Mount Carmel A.M.E. Zion Campground

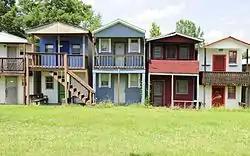

Mount Carmel A.M.E. Zion Church & Campground is a historic African Methodist Episcopal Zion camp meeting grounds in Heath Springs, South Carolina, Lancaster County, South Carolina. It was established in 1866 and consists of a complex of approximately 55 small "cabins" or "tents" and the brick church of Mt. Carmel A.M.E. Zion Church is located in the general form of a rectangle. Mount Carmel A.M.E Zion Church Campmeeting starts every year on the first Wednesday in September, and last for 4–5 days. An "arbor," or open-air structure, is located in the center of the complex, where music, gospel singing, praise and worship, preaching and teachings are held. People come to worship, fellowship, network, and eat food from as far as New York City, NY to Orlando, FL. There is also a section on the grounds for vendors. The majority of the cabins are small frame, some are two story cabins for larger families made from concrete block and wooden structures. Also on the property is the church cemetery.